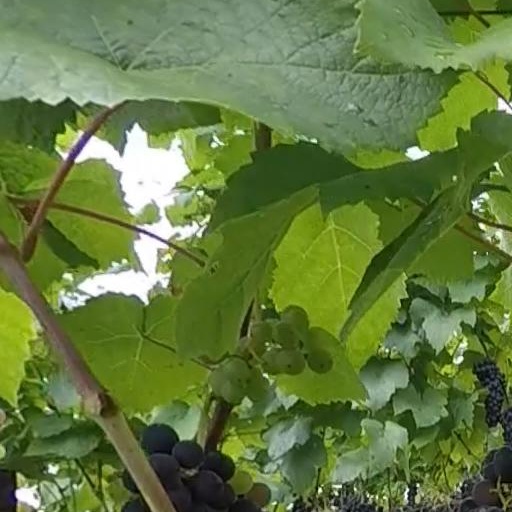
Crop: grape